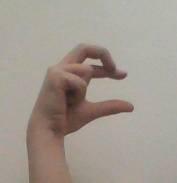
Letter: thal